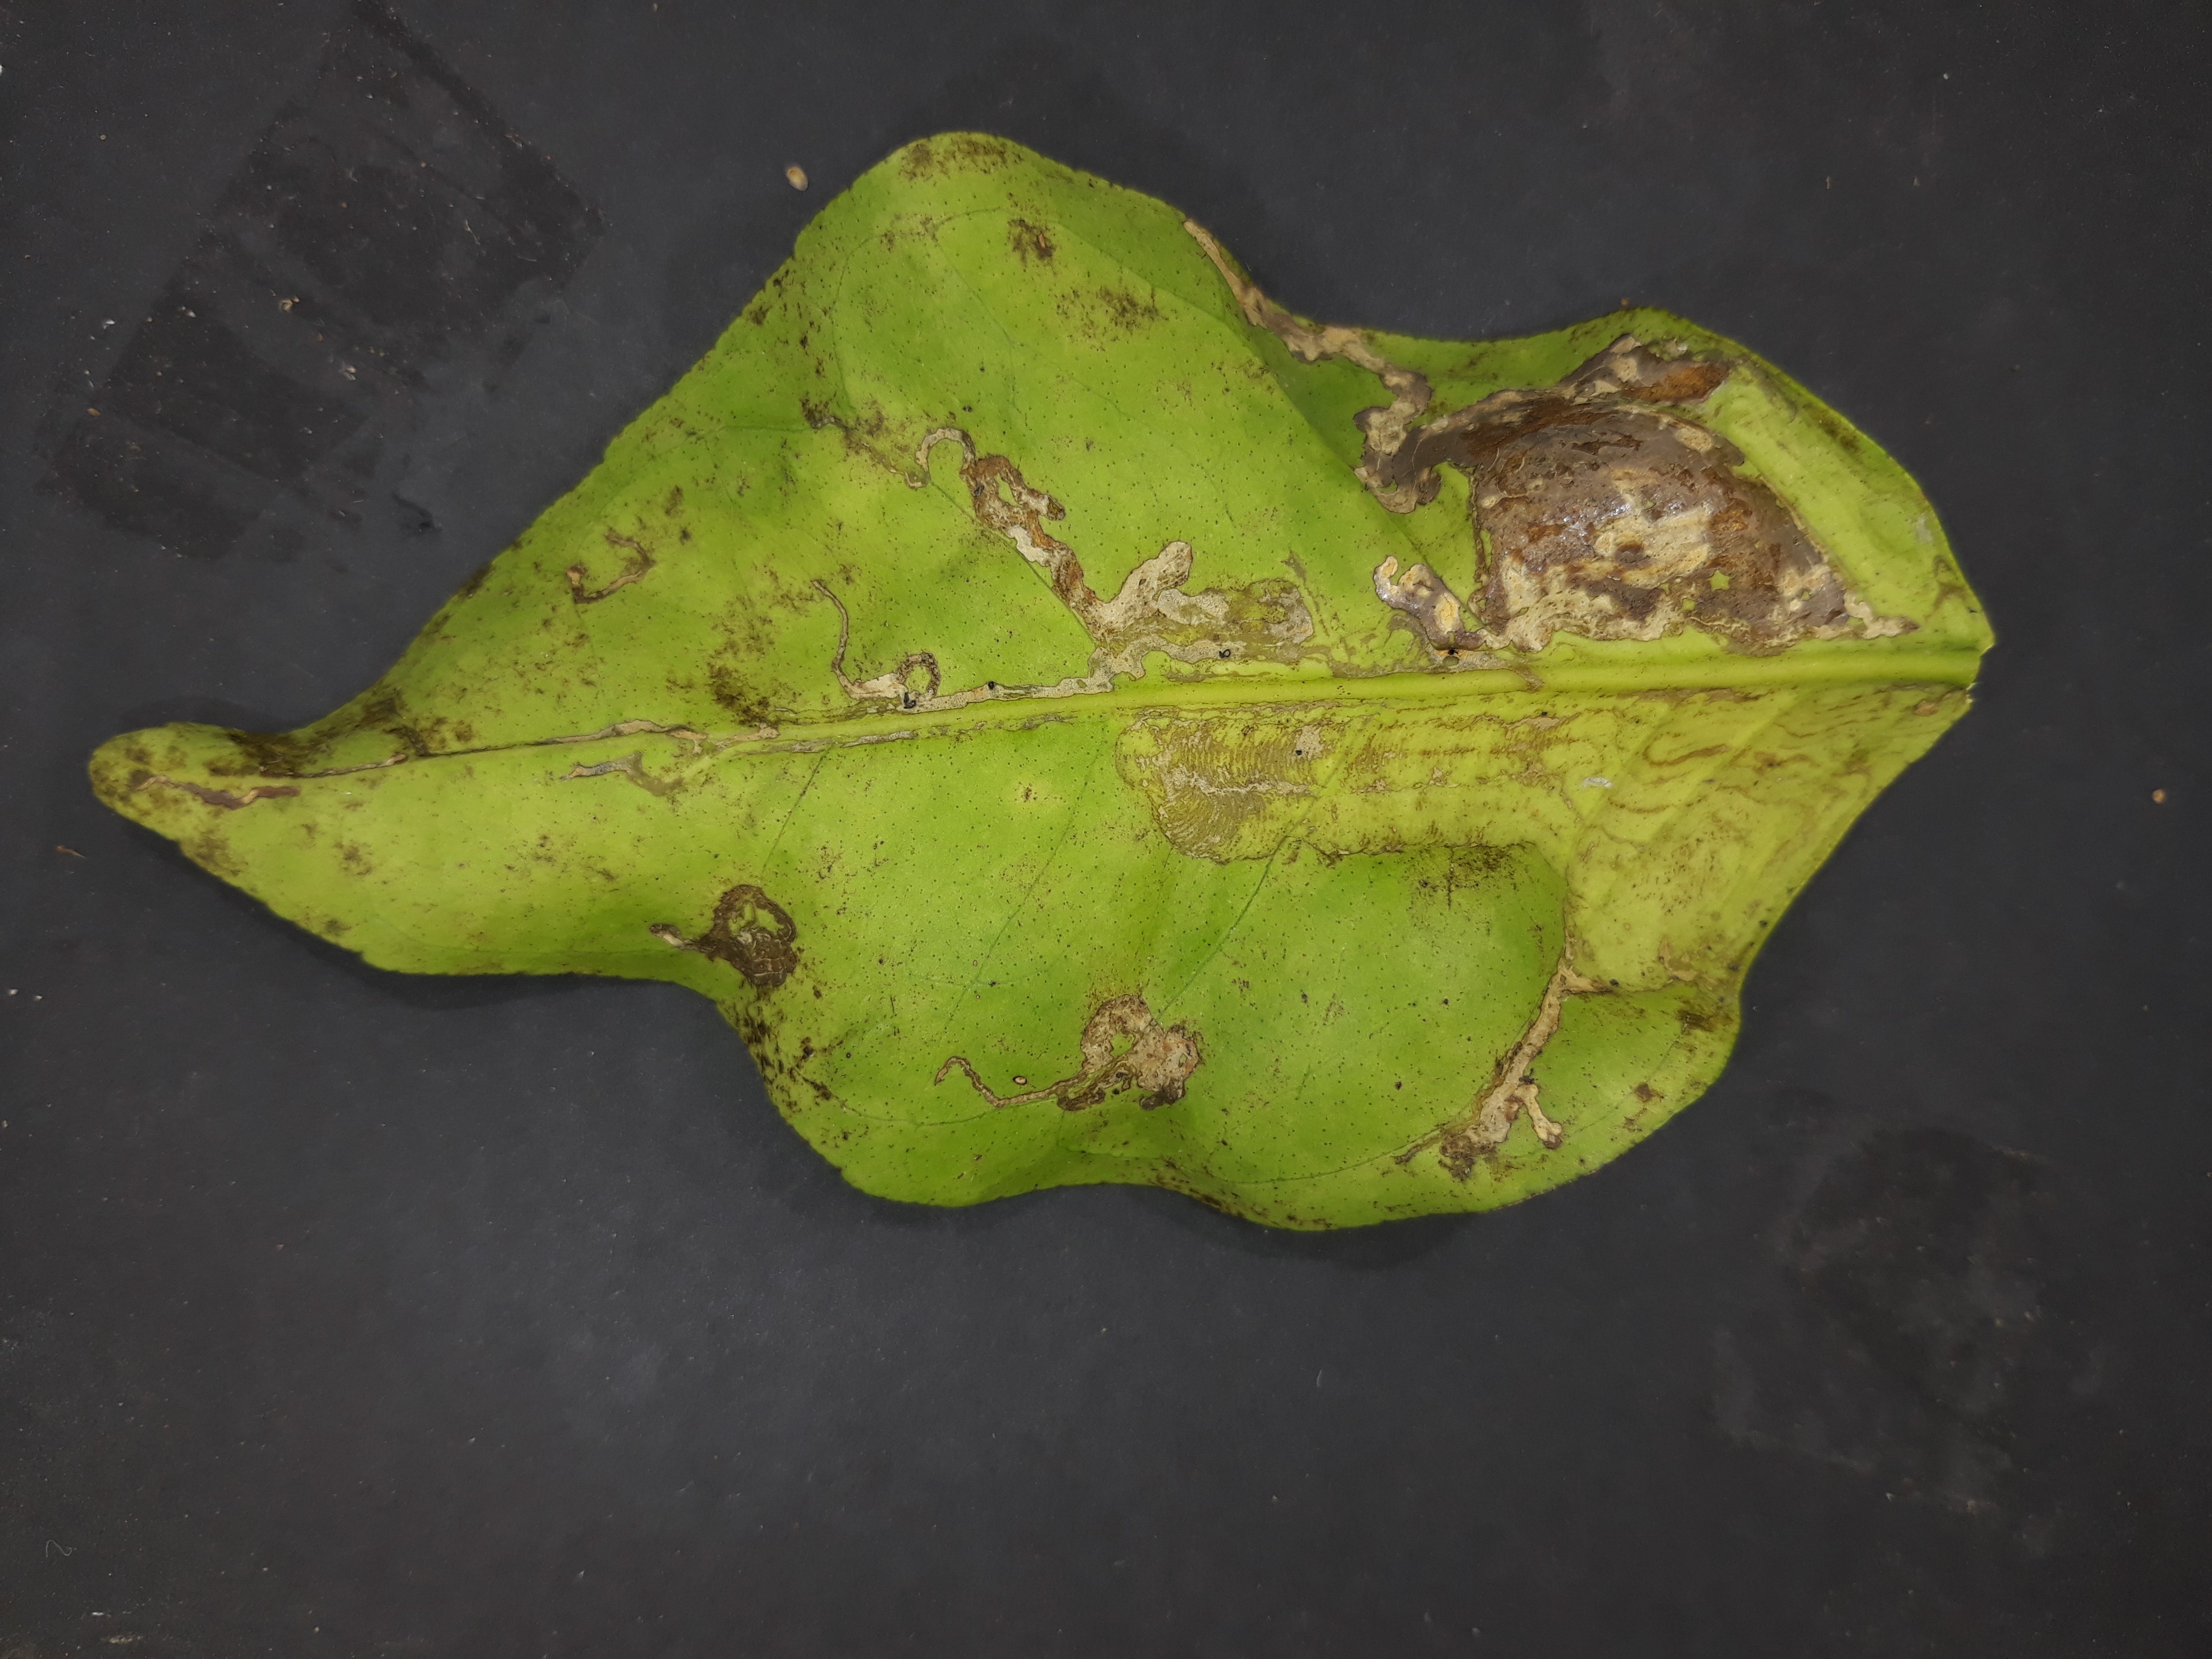
Label: Citrus_leafminer